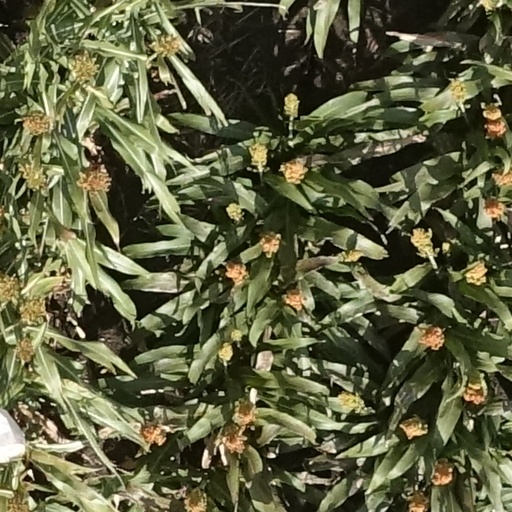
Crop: sorghum